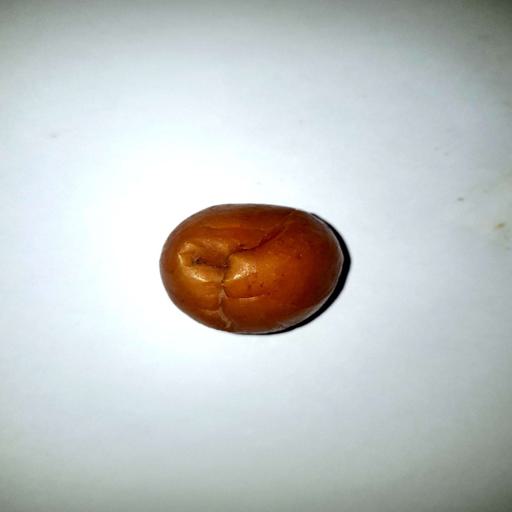
Label: bruised